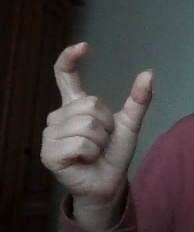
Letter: nun